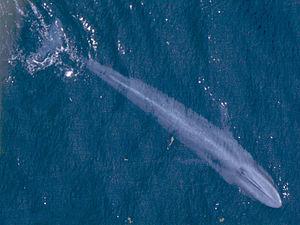
La baleine bleue, appelée aussi rorqual bleu, est une espèce de cétacés de la famille des Balaenopteridae. Pouvant dépasser 30 mètres de longueur et 170 tonnes, c'est le plus gros animal vivant à notre époque et dans l'état actuel des connaissances, le plus gros ayant vécu sur Terre.